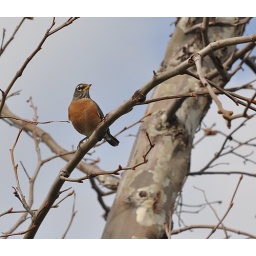
A lone bird sits and tweets in the tree at the park in SOMA. Day 39. February 8, 2010.